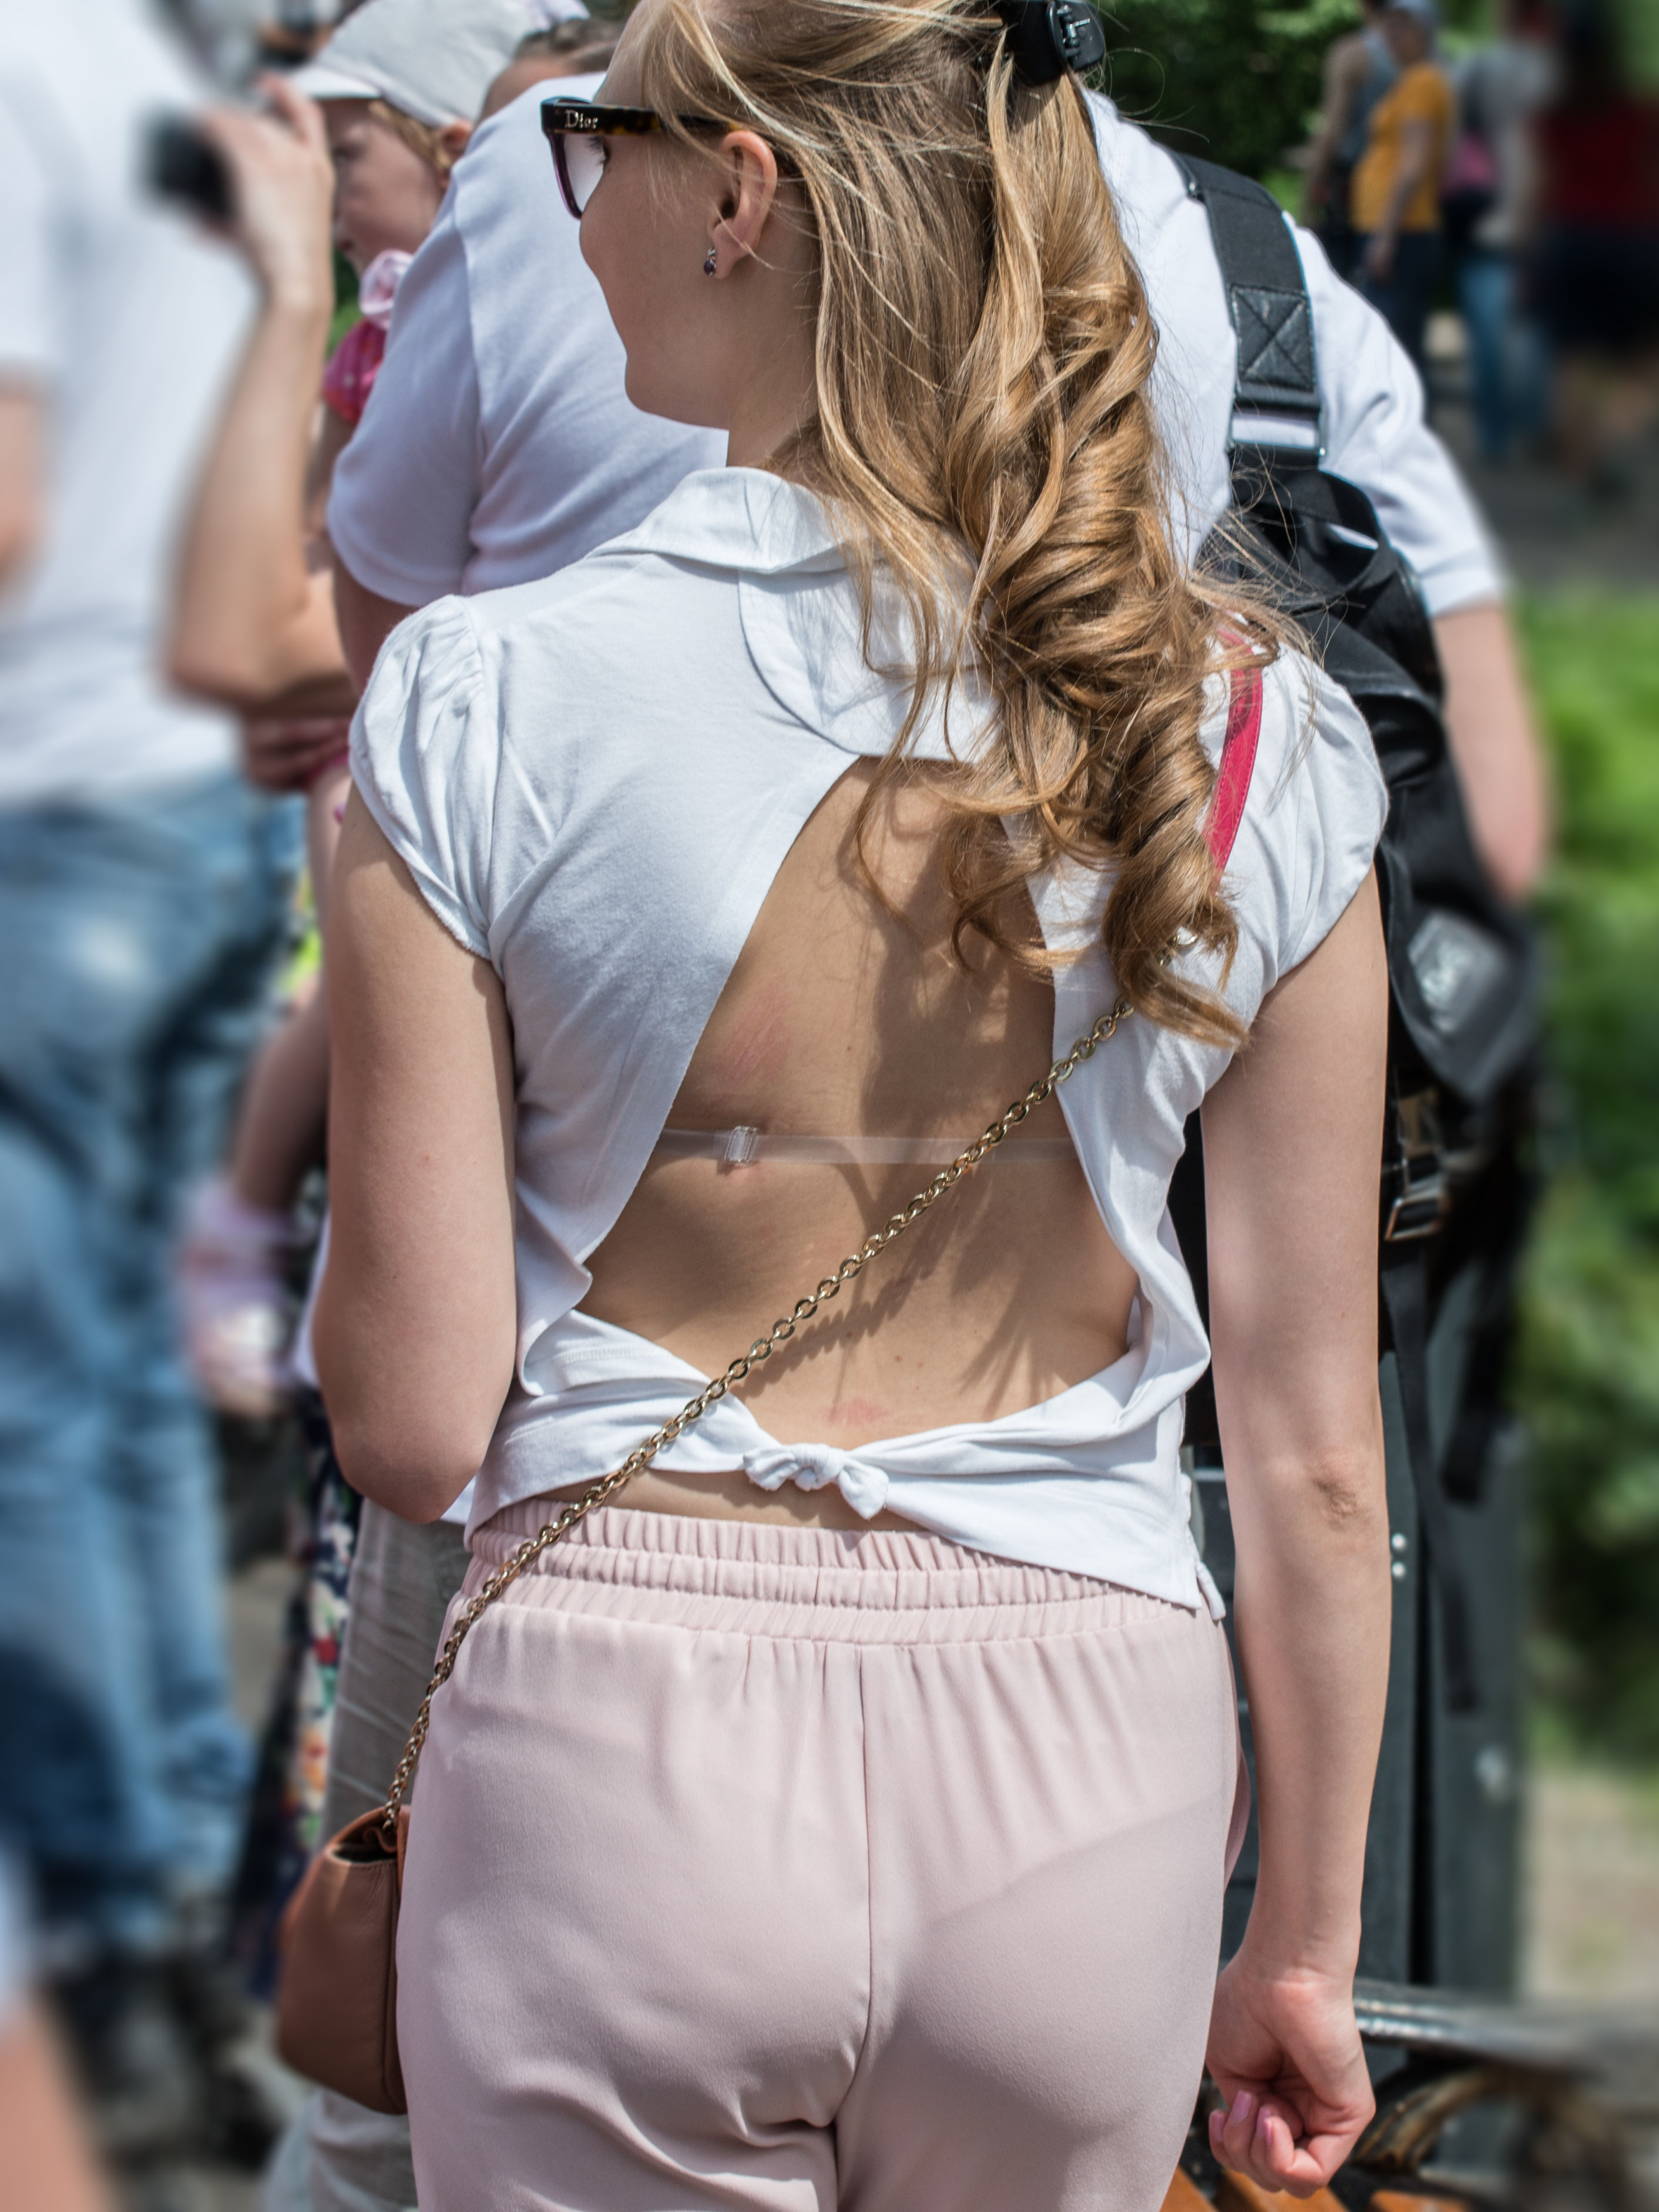
people, girl, woman, hair, leg, model, spring, park, fashion, nikon, clothing, lady, hairstyle, muscle, human body, candid, girls, women, back, beauty, blond, gorkypark, nikkor, d800, 70300mm, nikond800, 70300mmf4556gvr, interaction, abdomen